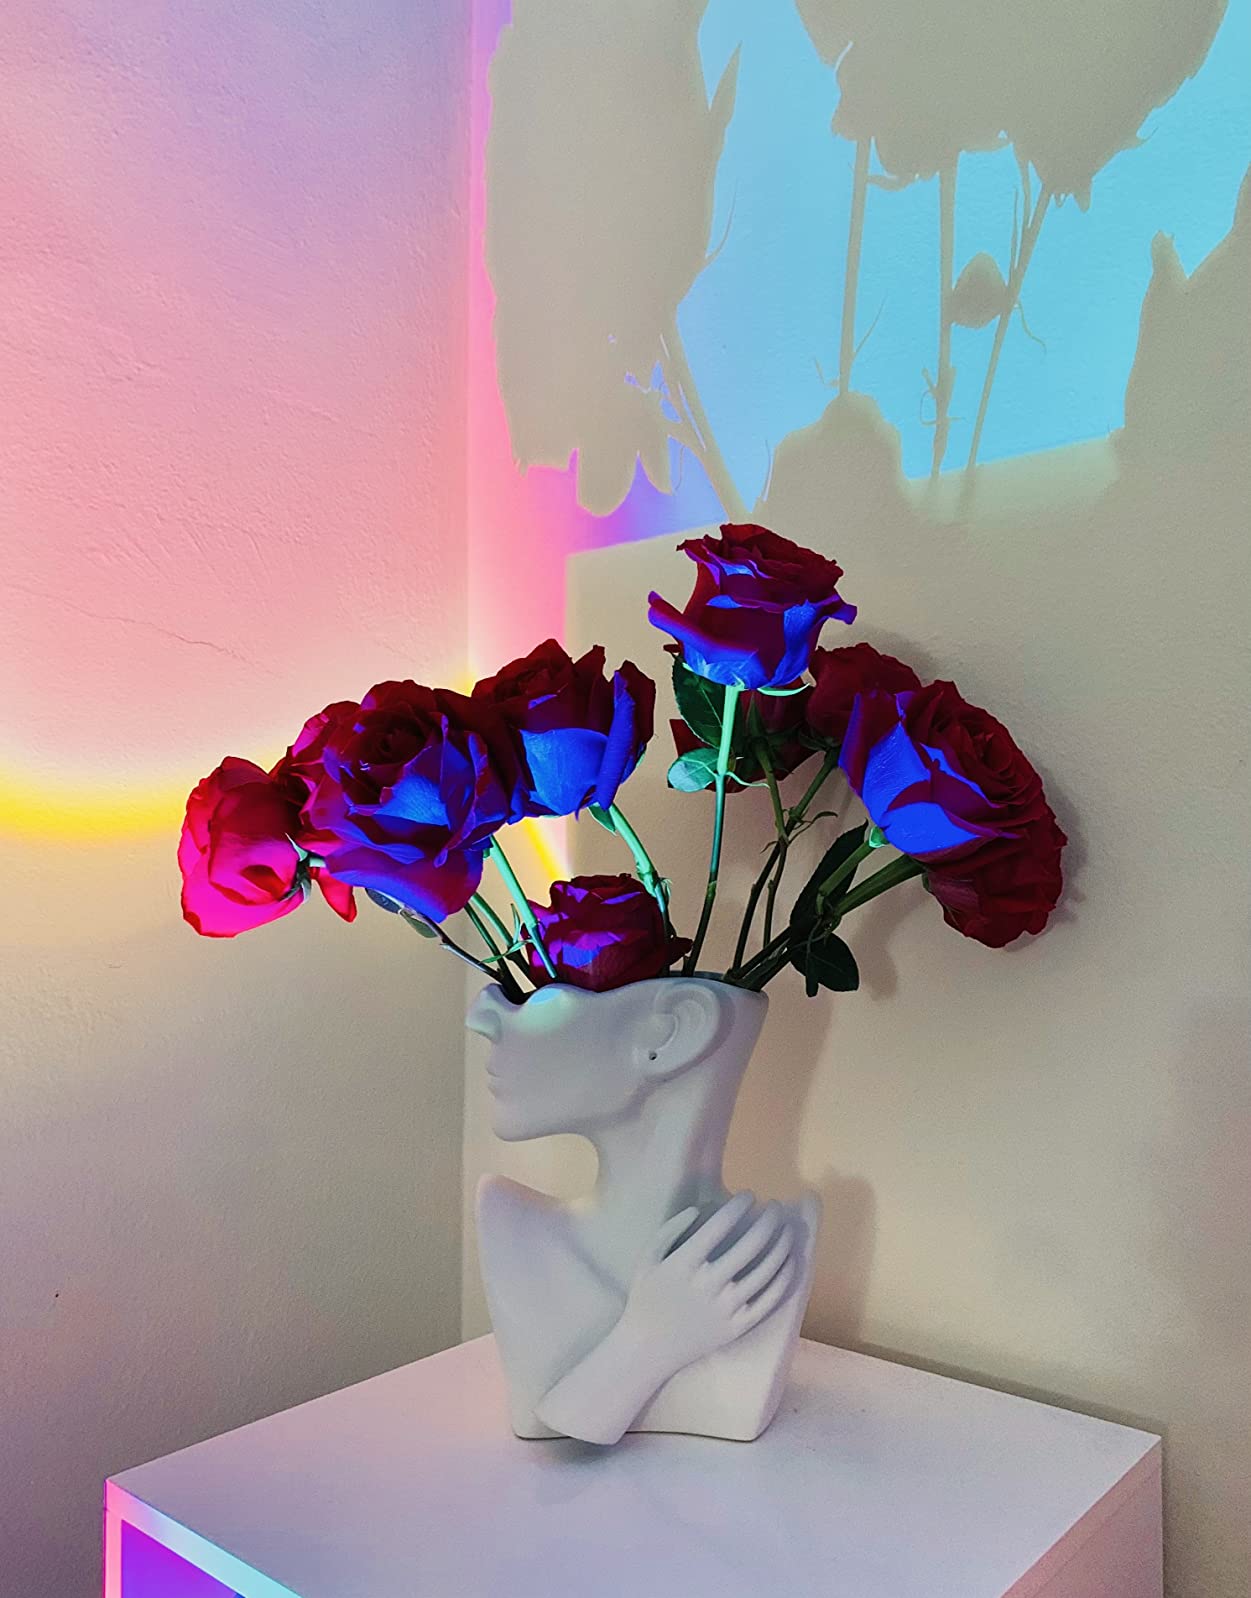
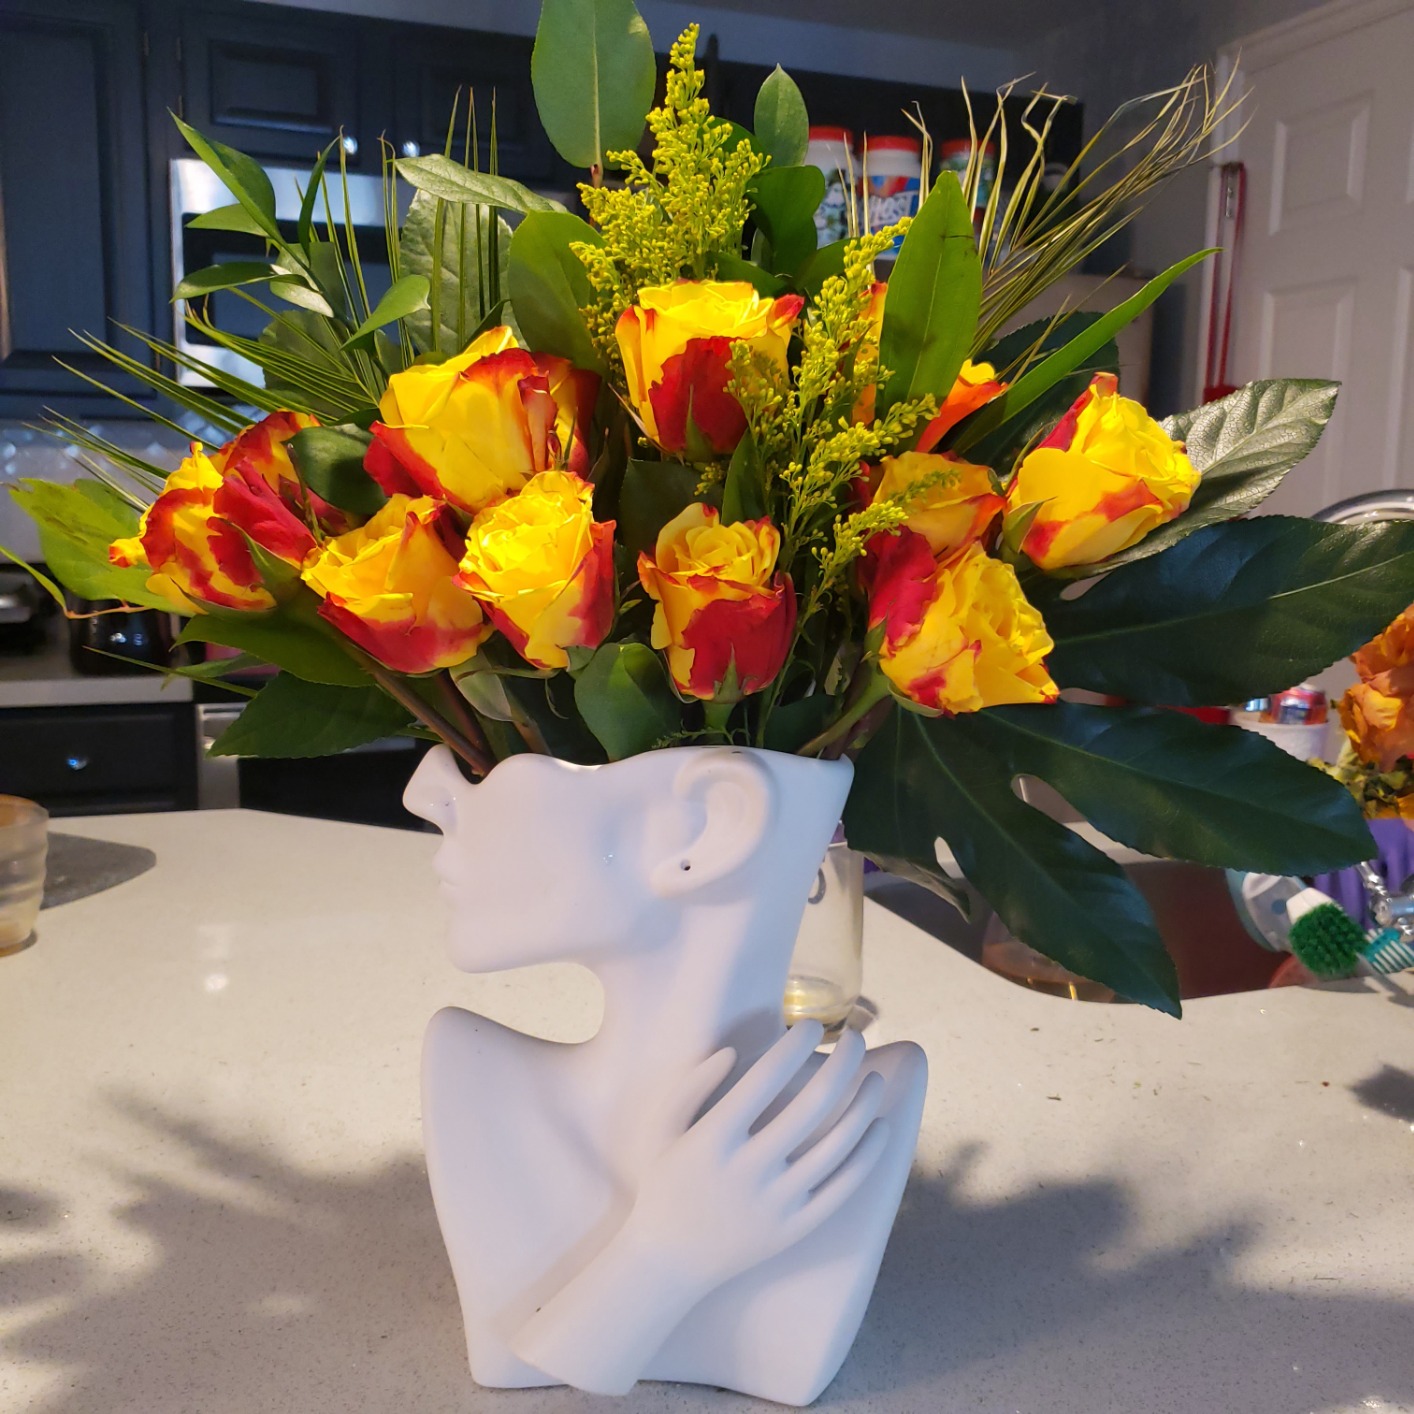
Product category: vase
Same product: yes